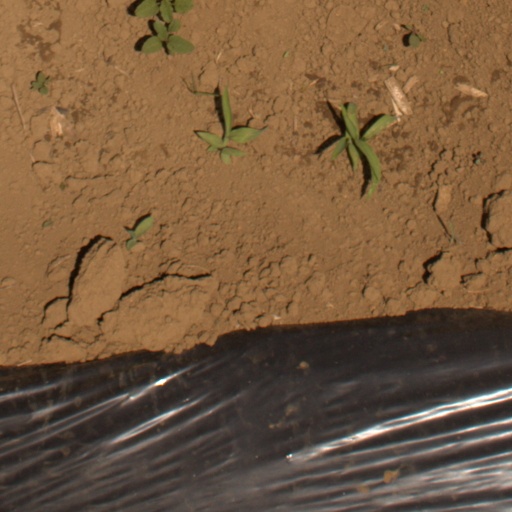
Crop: Jerusalem artichoke